Didem Karagenç

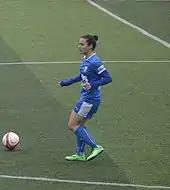
Didem Karagenç for Konak Belediyespor in the 2013–14 season.

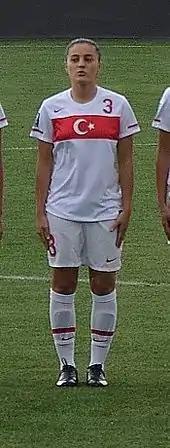
Didem Karagenç for Turkey women's national football team in the home match against Belarus

Karagenç received her license for Sakarya Yenikent Güneşspor on 27 October 2004, where she was until January 2007. During this time, no leagues were held in the country. With the reestablishment of the women's football leagues, she transferred to her hometown club Gazi Üniversitesispor. In the six seasons, she played for Gazi Üniversitesispor, she capped 70 times, scored a total of 32 goals, and enjoyed three league championships in 2006–07, 2007–08 and 2009–10.